The Clearing (podcast)

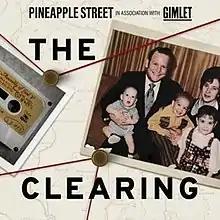
Official art for "The Clearing"

The Clearing is a 2019 true crime podcast about April Balascio, daughter of American serial killer Edward Wayne Edwards. It premiered on 18 July 2019 and is a production of Pineapple Street Media and Gimlet Media.